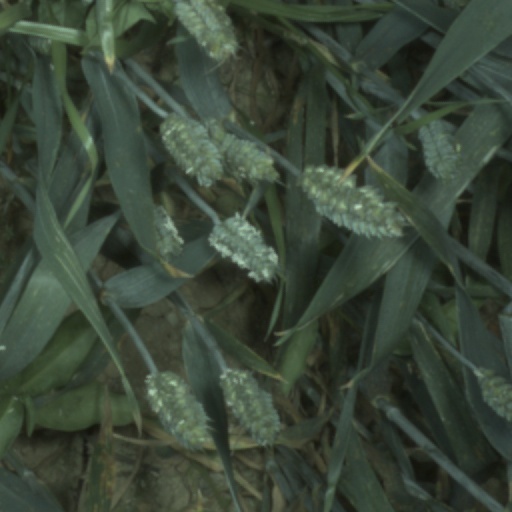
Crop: wheat